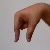
The image shows a hand gesture representing the letter 'Q' in Indian Sign Language.